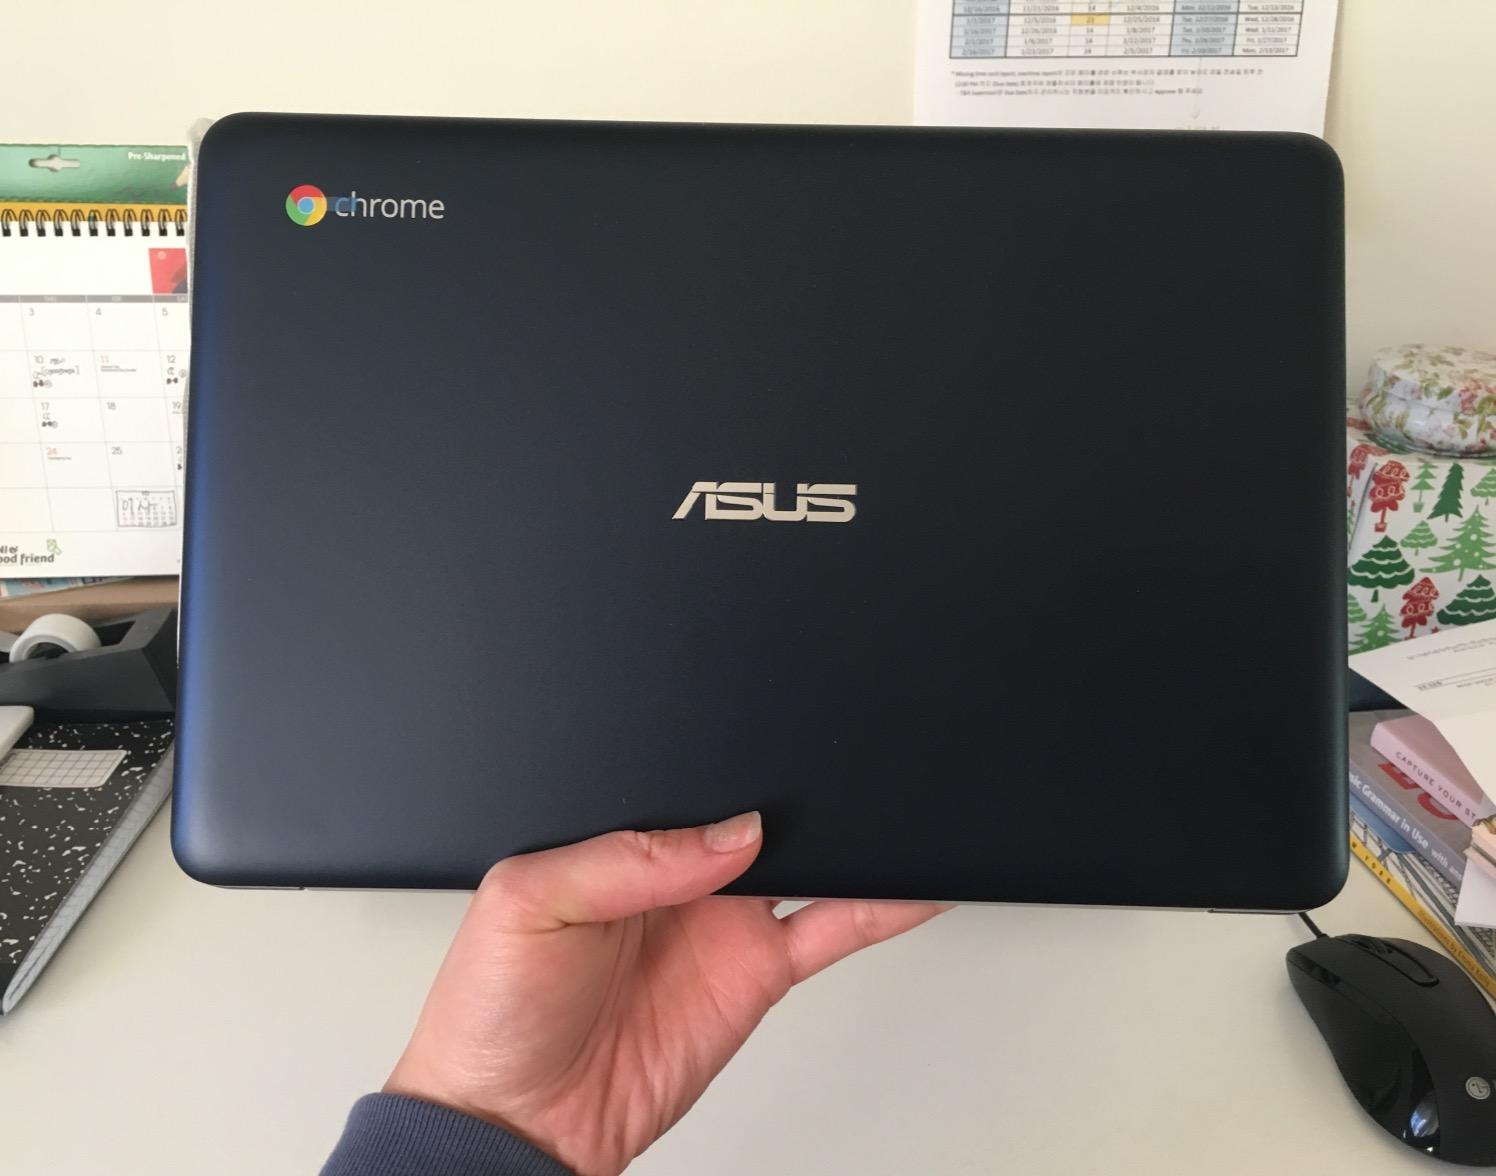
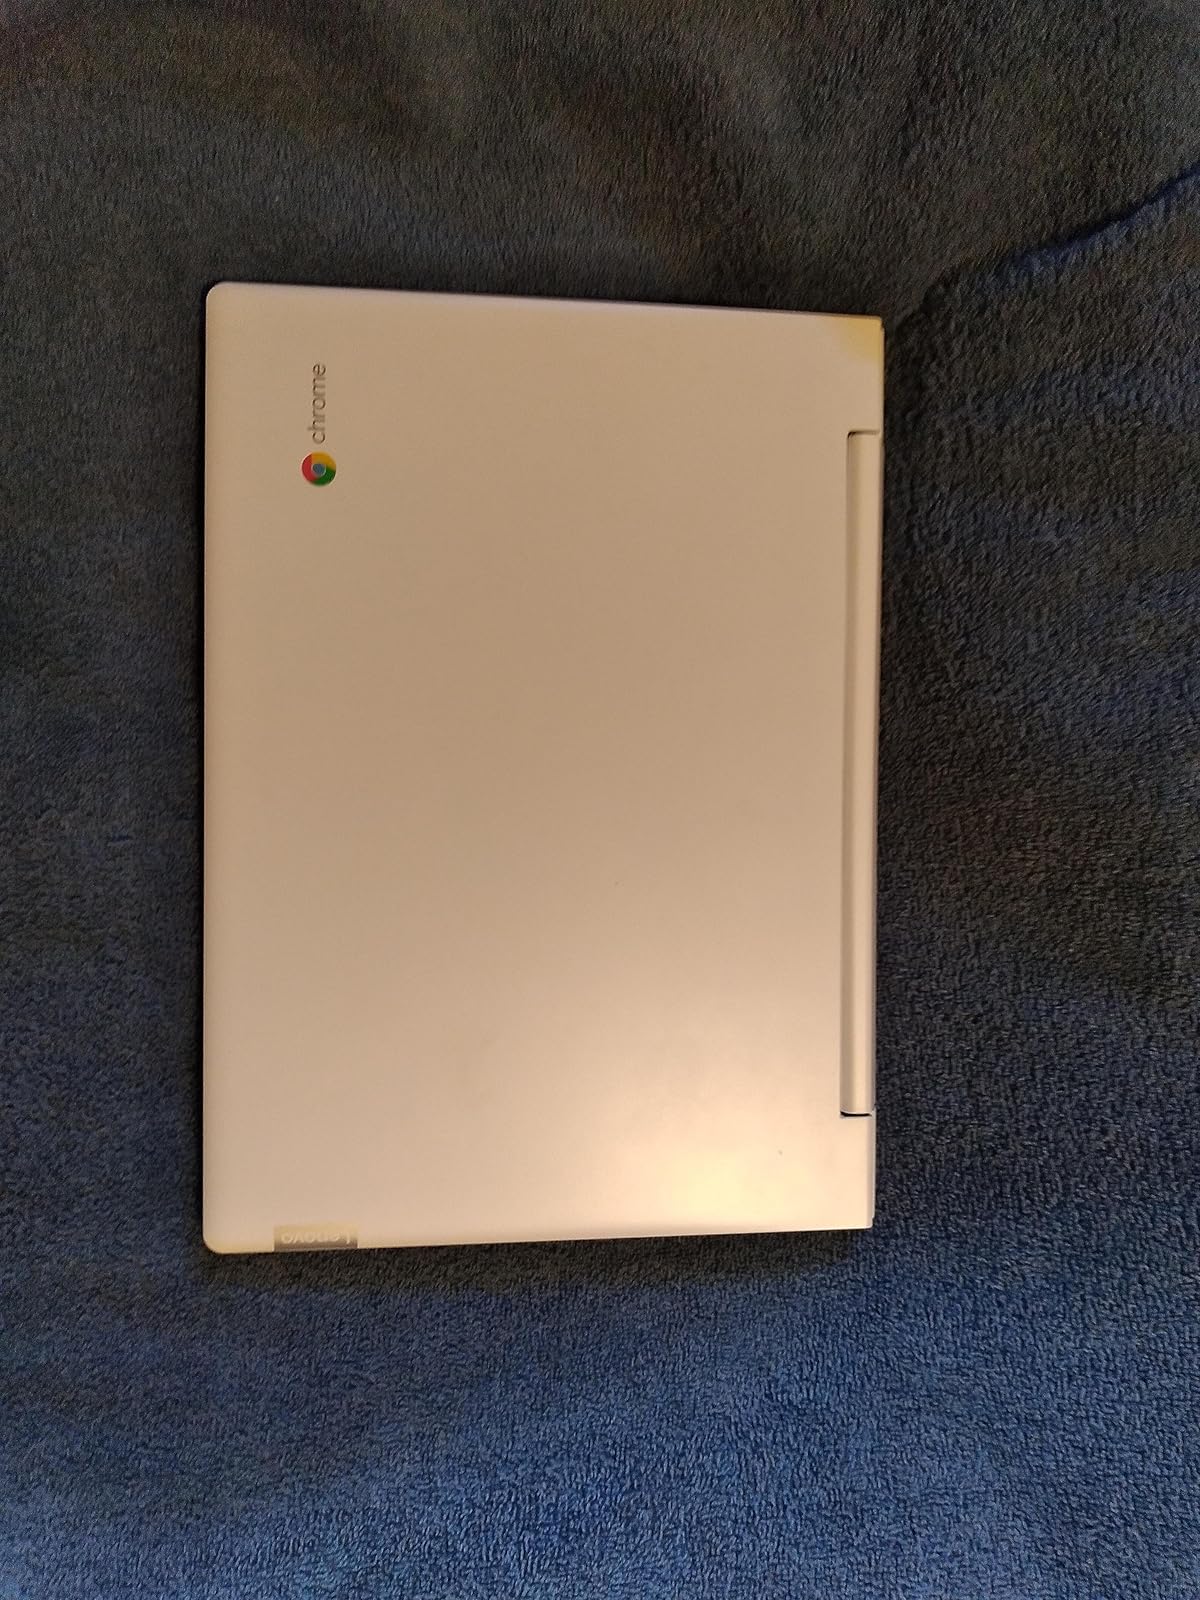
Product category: laptop
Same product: no